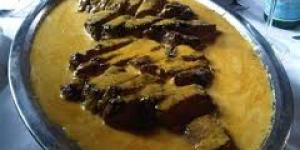
entrecot cafe de paris